Greenway Plaza

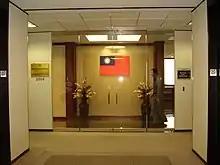
Taipei Economic and Cultural Office in Houston at Suite 2012 of 11 Greenway Plaza

Prior to January 1, 2008, Landmark Theatres operated the Landmark Greenway, an "arthouse" theater inside 5 Greenway. Landmark's lease expired and the Greenway Plaza did not renew the lease. December 31, 2007 was the final day of operation for the theater. As of 2016 it was to be replaced by a fitness area.